2022 Luding earthquake

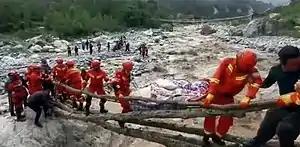
Emergency workers rescuing injured villagers in Moxi, Luding County

An earthquake early warning was activated four seconds after the mainshock was initiated. Residents in Kangding, away, were given seven seconds of warning before shaking occurred. At Ya'an and Chengdu, 20 seconds and 50 seconds of warning were given, respectively. These warnings were broadcast through loudspeakers, mobile phones, and televisions. Xi Jinping, the General Secretary of the Chinese Communist Party, asked local officials to "make saving lives the first priority, go all out to rescue people in disaster-stricken areas and minimise loss of life". Li Keqiang, the Premier of the State Council, urged a "swift evaluation of the situation, as well as all-out rescue and medical treatment efforts".